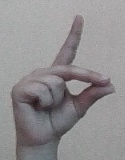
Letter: ta